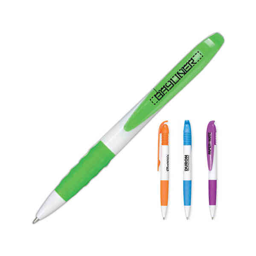
ballpoint pen featuring a medium point with black ink .